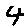
Label: 4